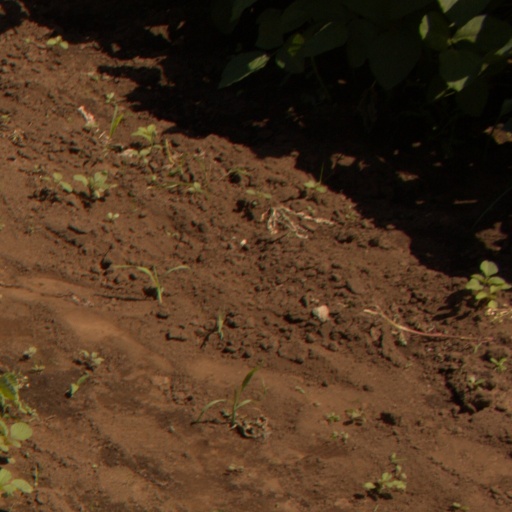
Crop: soybean